Yu Yu Hakusho: Spirit Detective

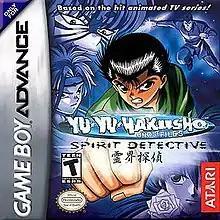
North American version cover art

Yu Yu Hakusho: Spirit Detective is a video game for the Game Boy Advance (GBA) handheld console. Based on the manga and anime series "YuYu Hakusho" created by Yoshihiro Togashi, the plot follows the central character Yusuke Urameshi, a street-brawling, often truant teenager who dies trying to save a young boy's life. After meeting an incarnation of the Grim Reaper, Yusuke is given a second chance at life as a "Spirit Detective", a protector of the living world.